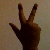
The image shows a hand gesture representing the number 3 in Indian Sign Language.